Sex and the City season 4

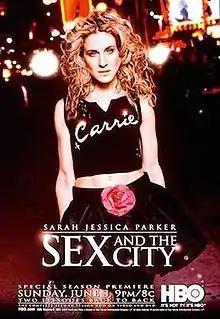
Promotional poster

The fourth season of the American television romantic comedy-drama "Sex and the City" aired in the United States on HBO. The show was created by Darren Star while Star, Michael Patrick King, John P. Melfi, series lead actress Sarah Jessica Parker, Cindy Chupack, and Jenny Bicks served as executive producers. The series was produced by Darren Star Productions, HBO Original Programming, and Warner Bros. Television. Sarah Jessica Parker portrays the lead character Carrie Bradshaw, while Kim Cattrall, Kristin Davis and Cynthia Nixon played her best friends Samantha Jones, Charlotte York, and Miranda Hobbes.